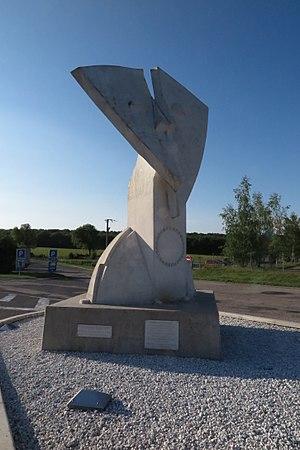
Photo du monument à la mémoire des deux derniers combattants de la Grande Guerre décédés en 2008, le Français Lazare Ponticelli (110 ans) et l'Allemand Erich Kästner (108 ans).
Les derniers vétérans de la Première Guerre mondiale sont les personnes qui ont participé à la Première Guerre mondiale au sein des forces armées de leur pays et qui ont vécu tardivement. Le dernier d'entre eux est décédé en 2011.